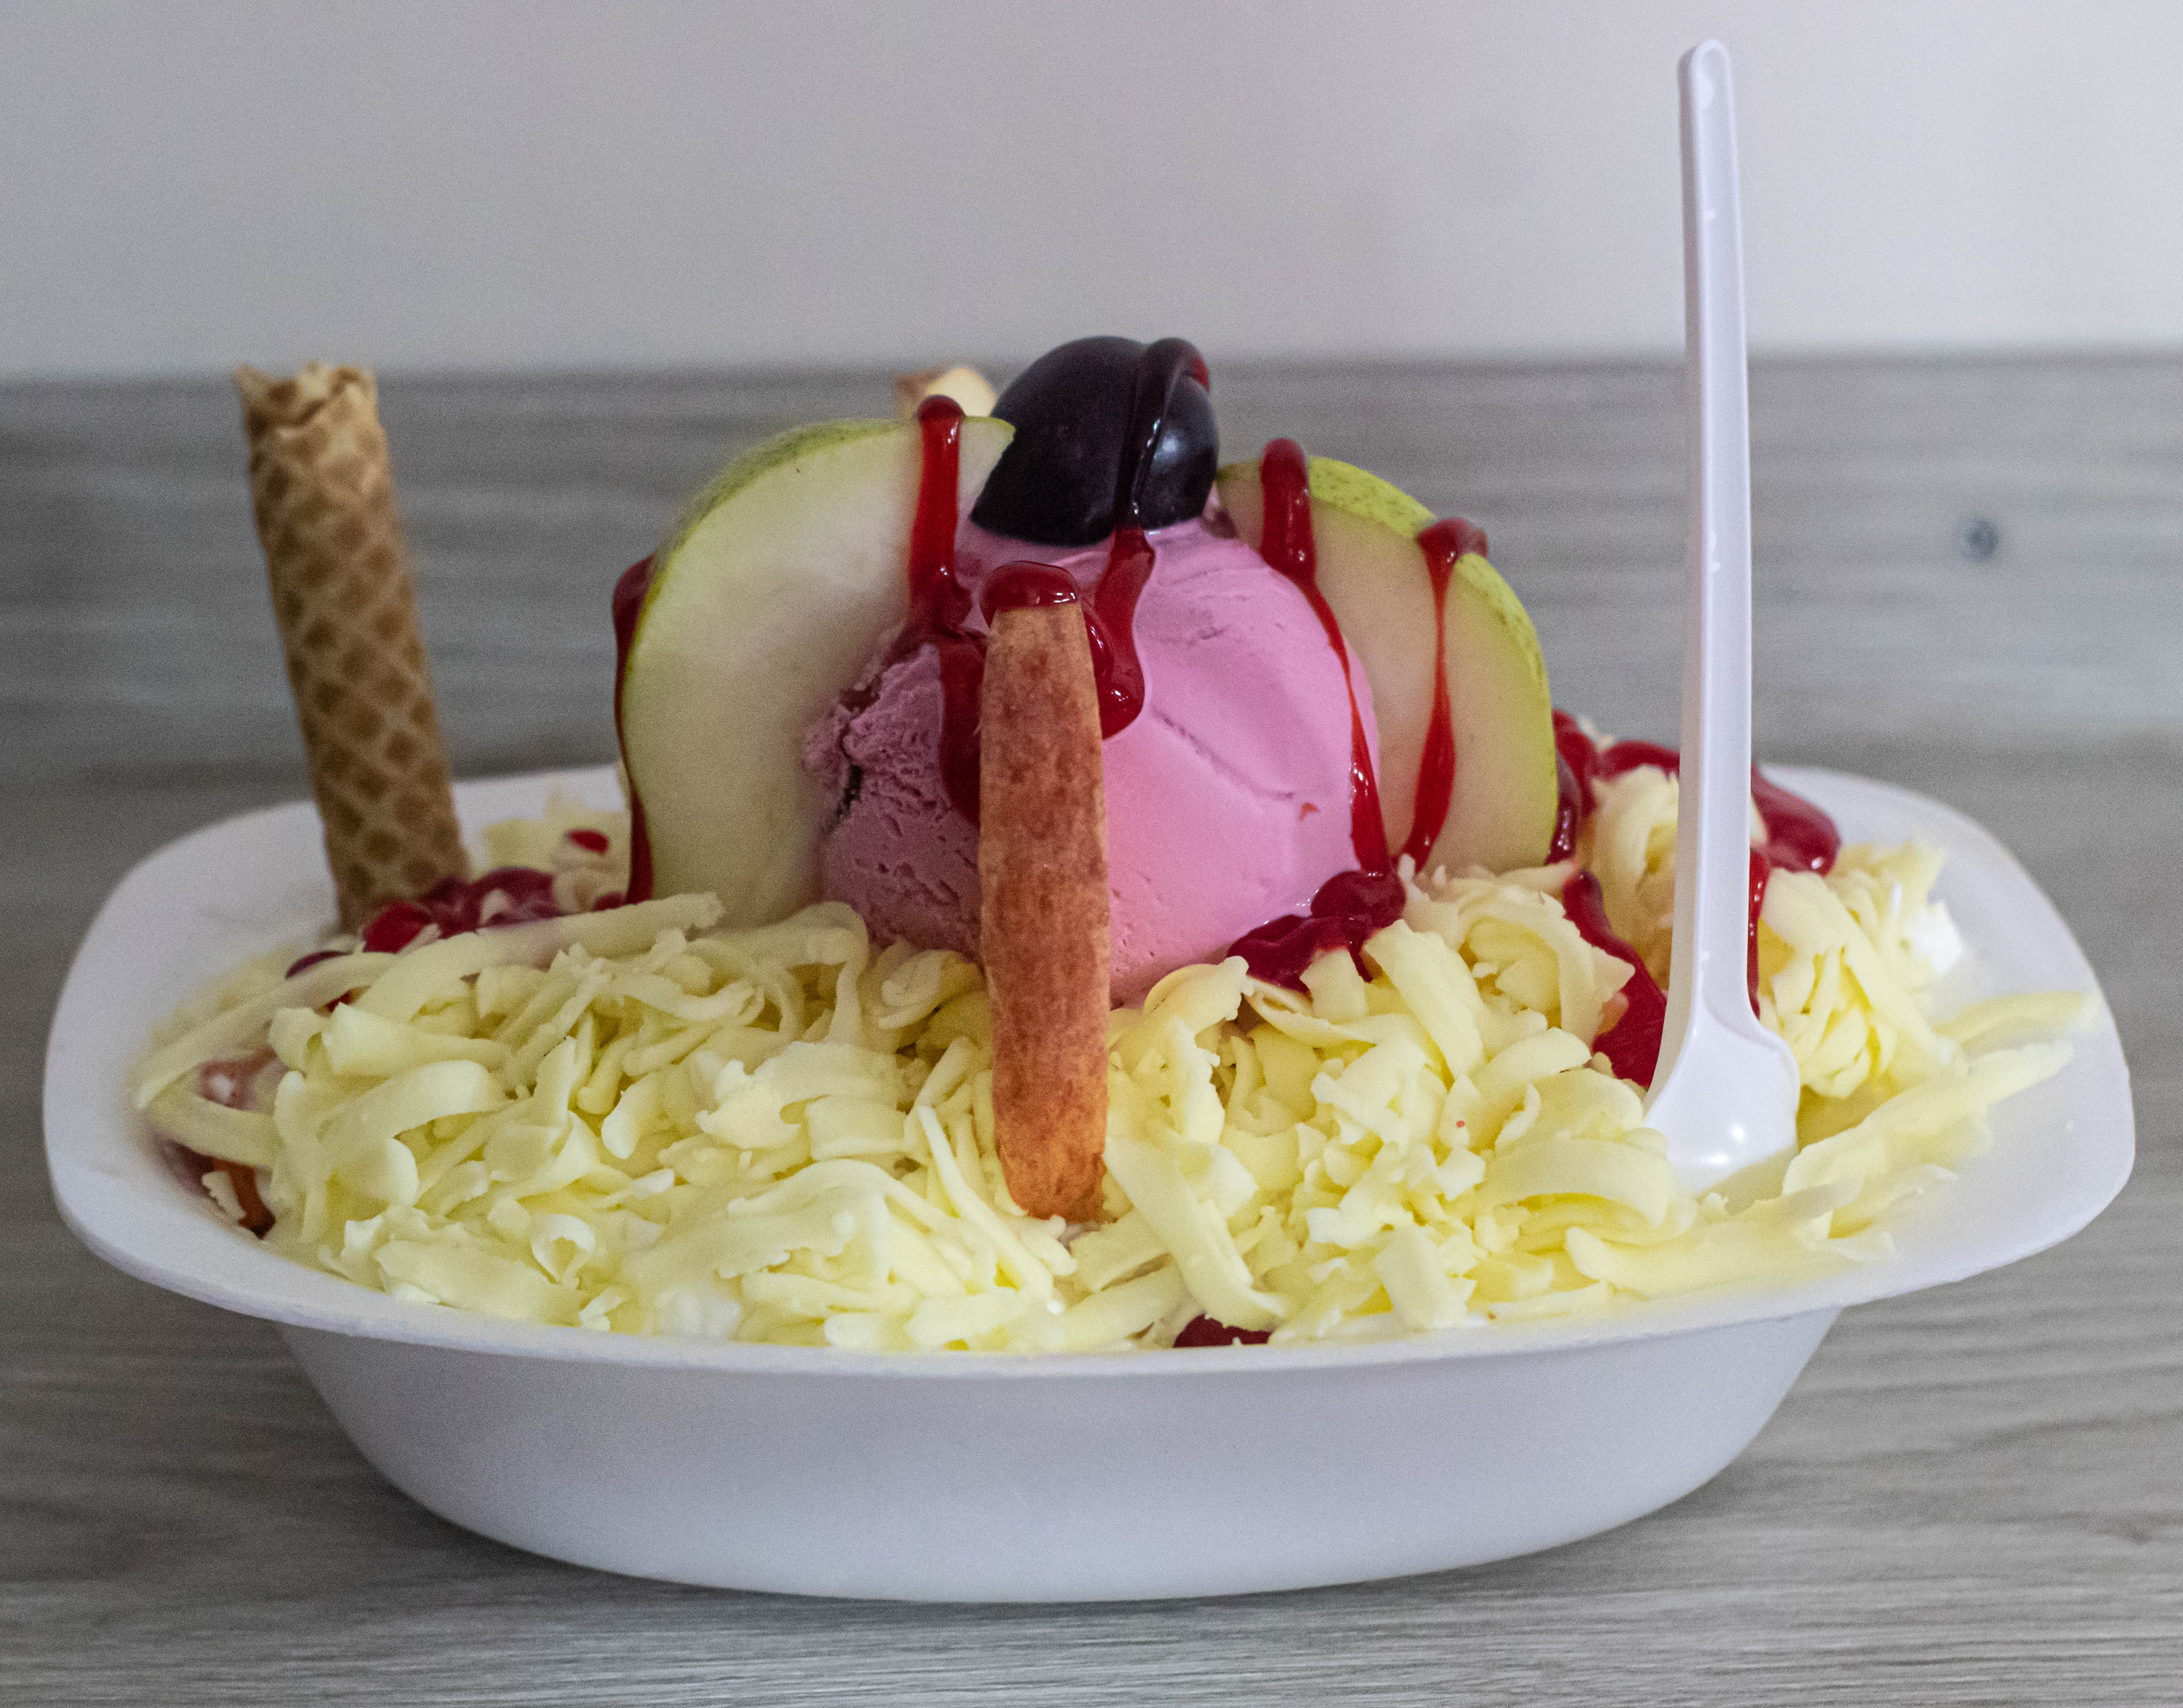
food, cuisine, ingredient, tableware, recipe, dish, produce, garnish, meal, kitchen utensil, breakfast, vegetarian food, plate, staple food, snack, side dish, delicacy, fast food, bowl, fruit, rice, Food group, Cuban food